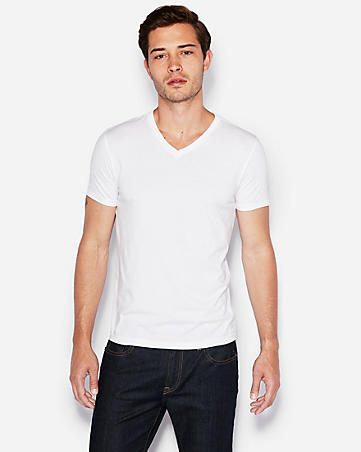
Gender: men